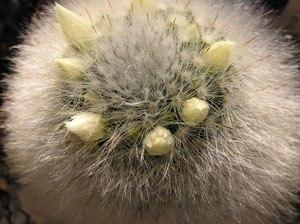
Mammillaria albicoma est une espèce de cactus du genre Mammillaria endémique du nord-est du Mexique et plus particulièrement de l'État du Nuevo León. C'est une espèce en danger d'extinction.